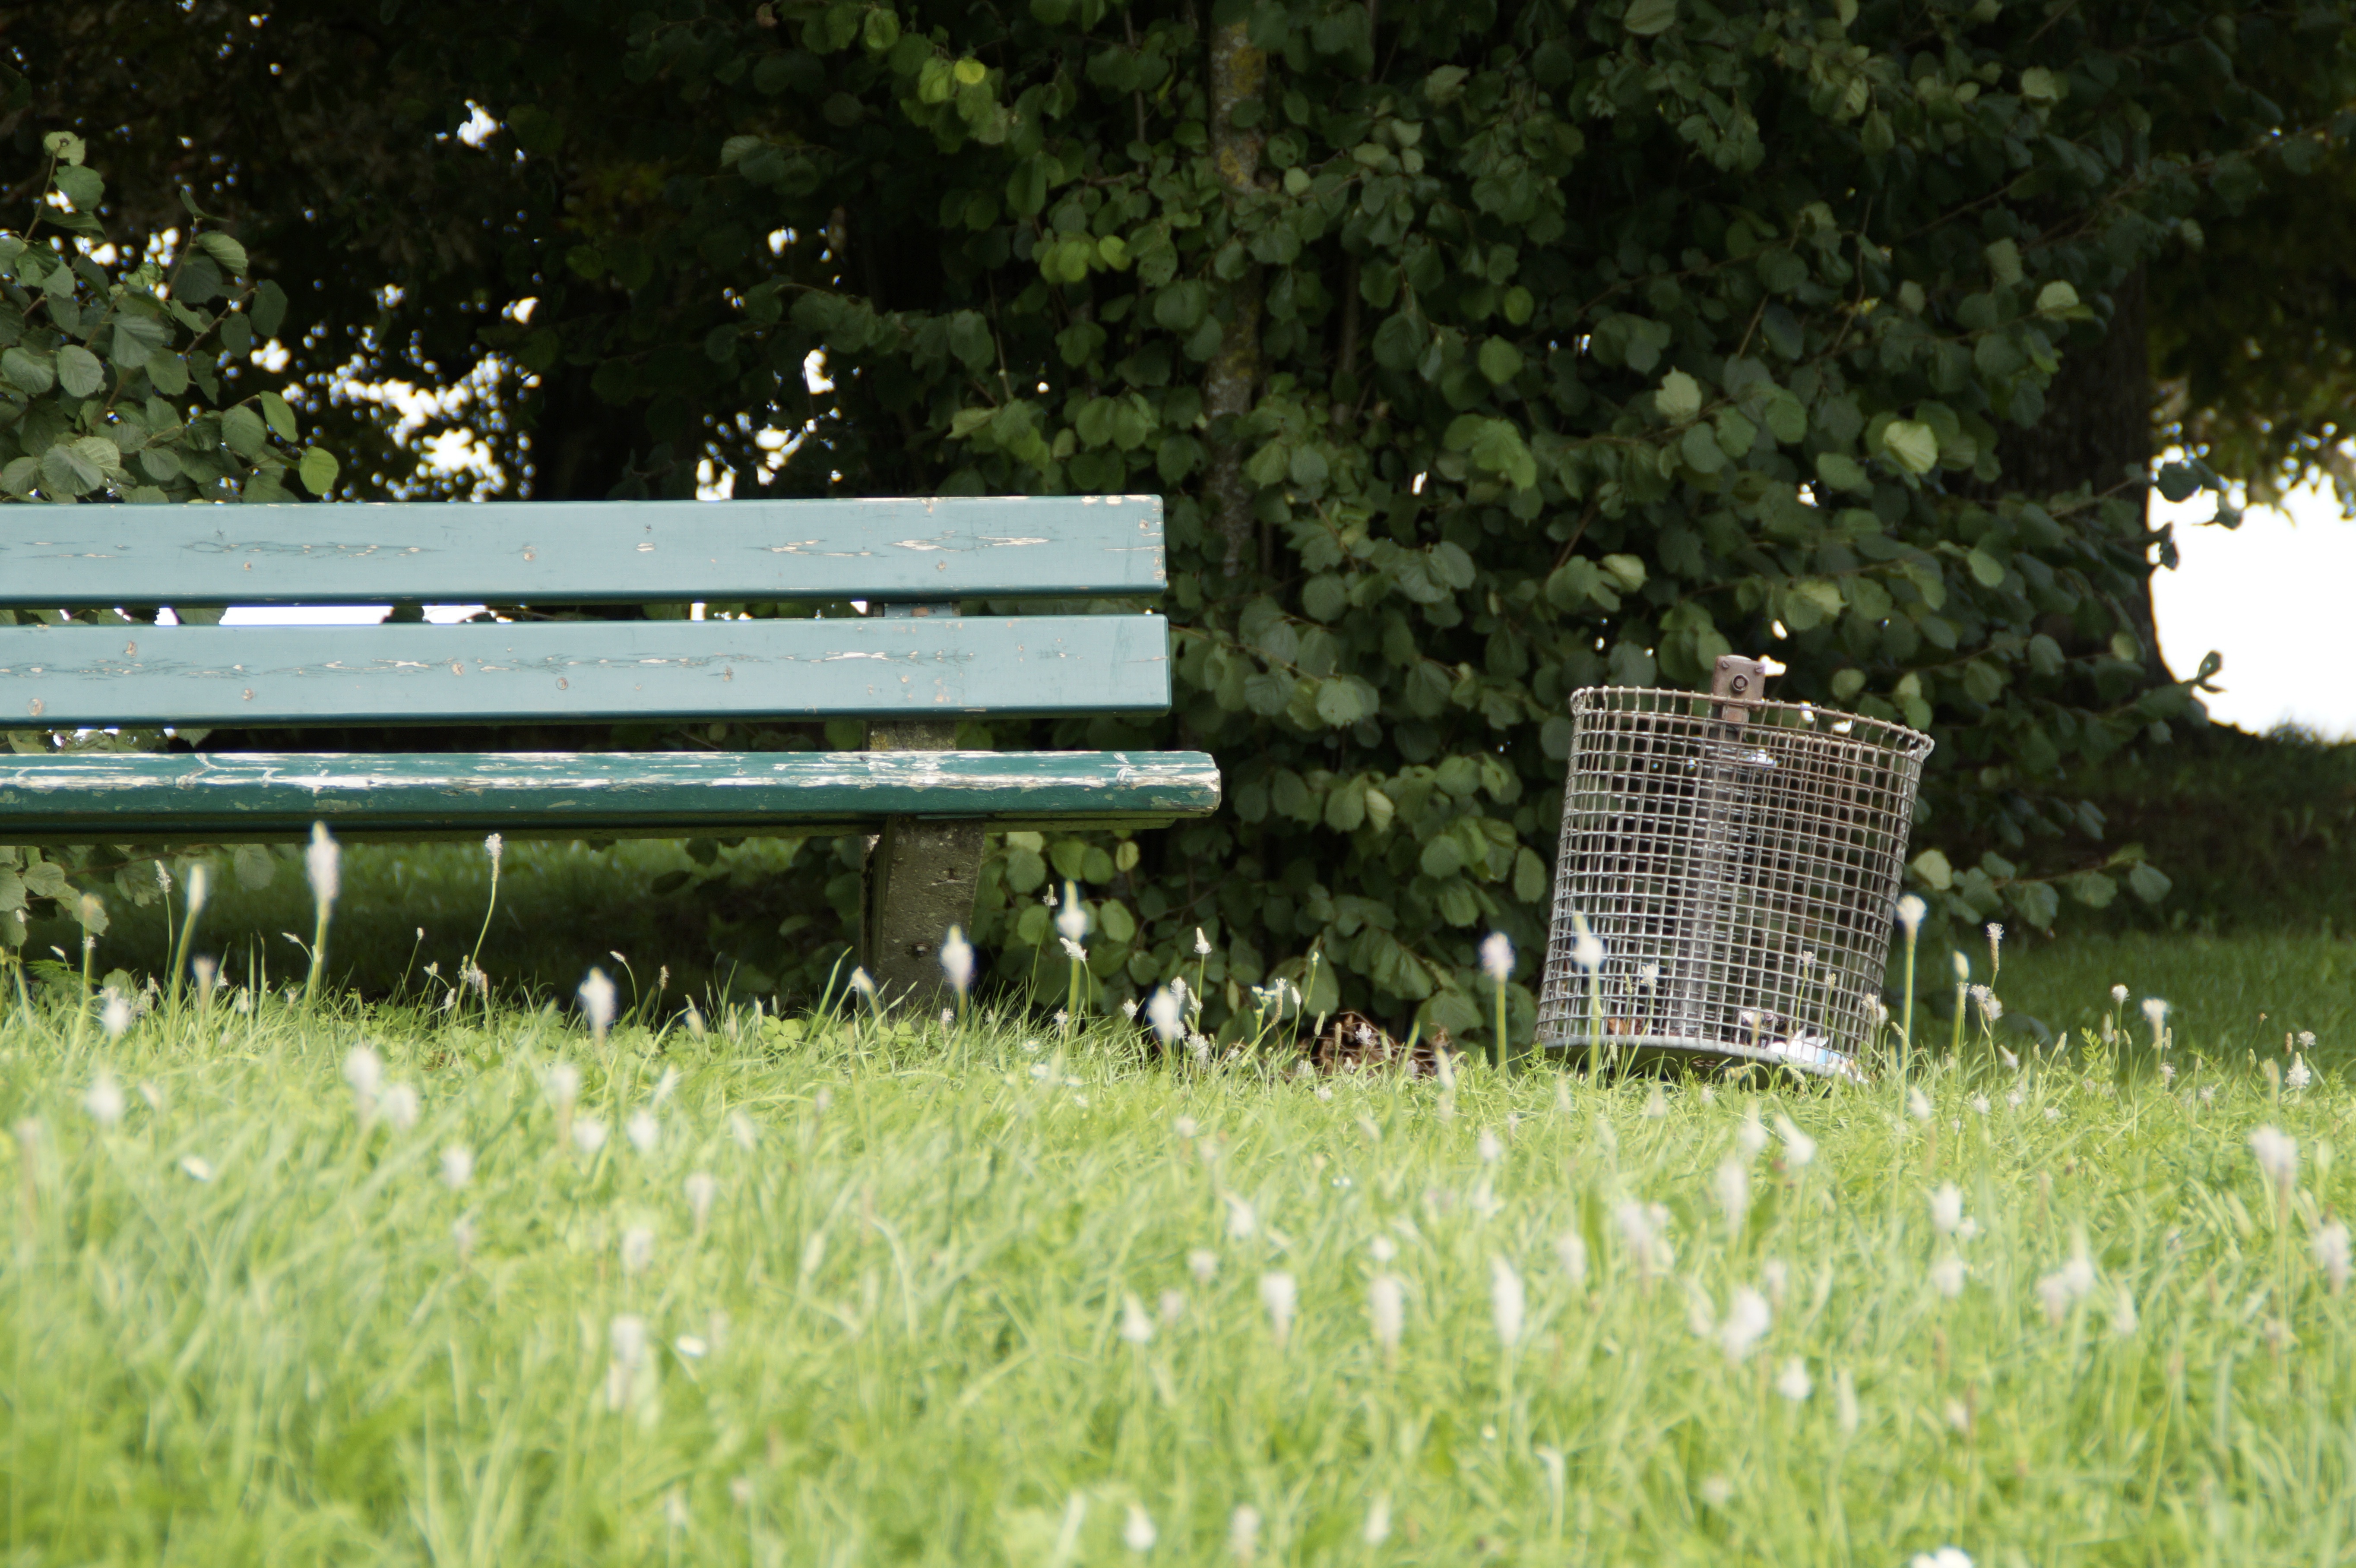
nature, forest, grass, lawn, meadow, walk, green, relax, park, backyard, rest, furniture, agriculture, garden, lonely, park bench, sit, wooden bench, bank, relaxation, loneliness, bushes, yard, recovery, go for a walk, rural area, recycle bin, recover, tranquility base